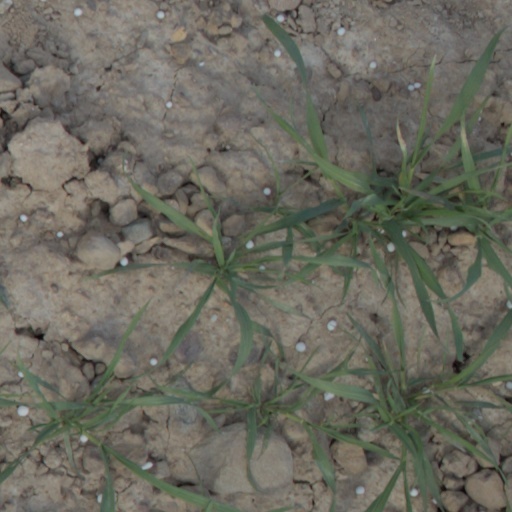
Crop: wheat